The Feast in the House of Levi

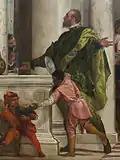
Detail of Jester with a parrot on his arm and an Apostle picking his teeth with a fork

In the year of 1573, roughly three months after Veronese had finished this piece, the Venetian Holy Inquisition summoned the artist on the account of his painting to answer questions about elements deemed inappropriate for a depiction of the "Last Supper". The Holy Tribunal of Venice was made up of six members. The leader of the Tribunal, responsible for leading the interrogation of the artist, was called the inquisitor. The objectives of the Tribunal were to uphold a sense of equilibrium between Venice and Rome on religious, and political levels. There was harmony within the Holy Tribunal as a result of the Republic of Venice and the Vatican being united in their Christian ideals against anything that went against Catholic orthodoxy. Although in Venice the Holy Tribunal generally did not give harsh sentences, they did have the power to invoke death sentences. Since the Tribunal had such authority, an interrogation by them was seen as an event to take seriously.